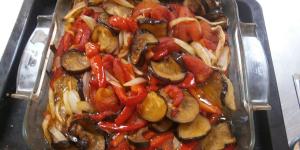
guiso de verduras al horno